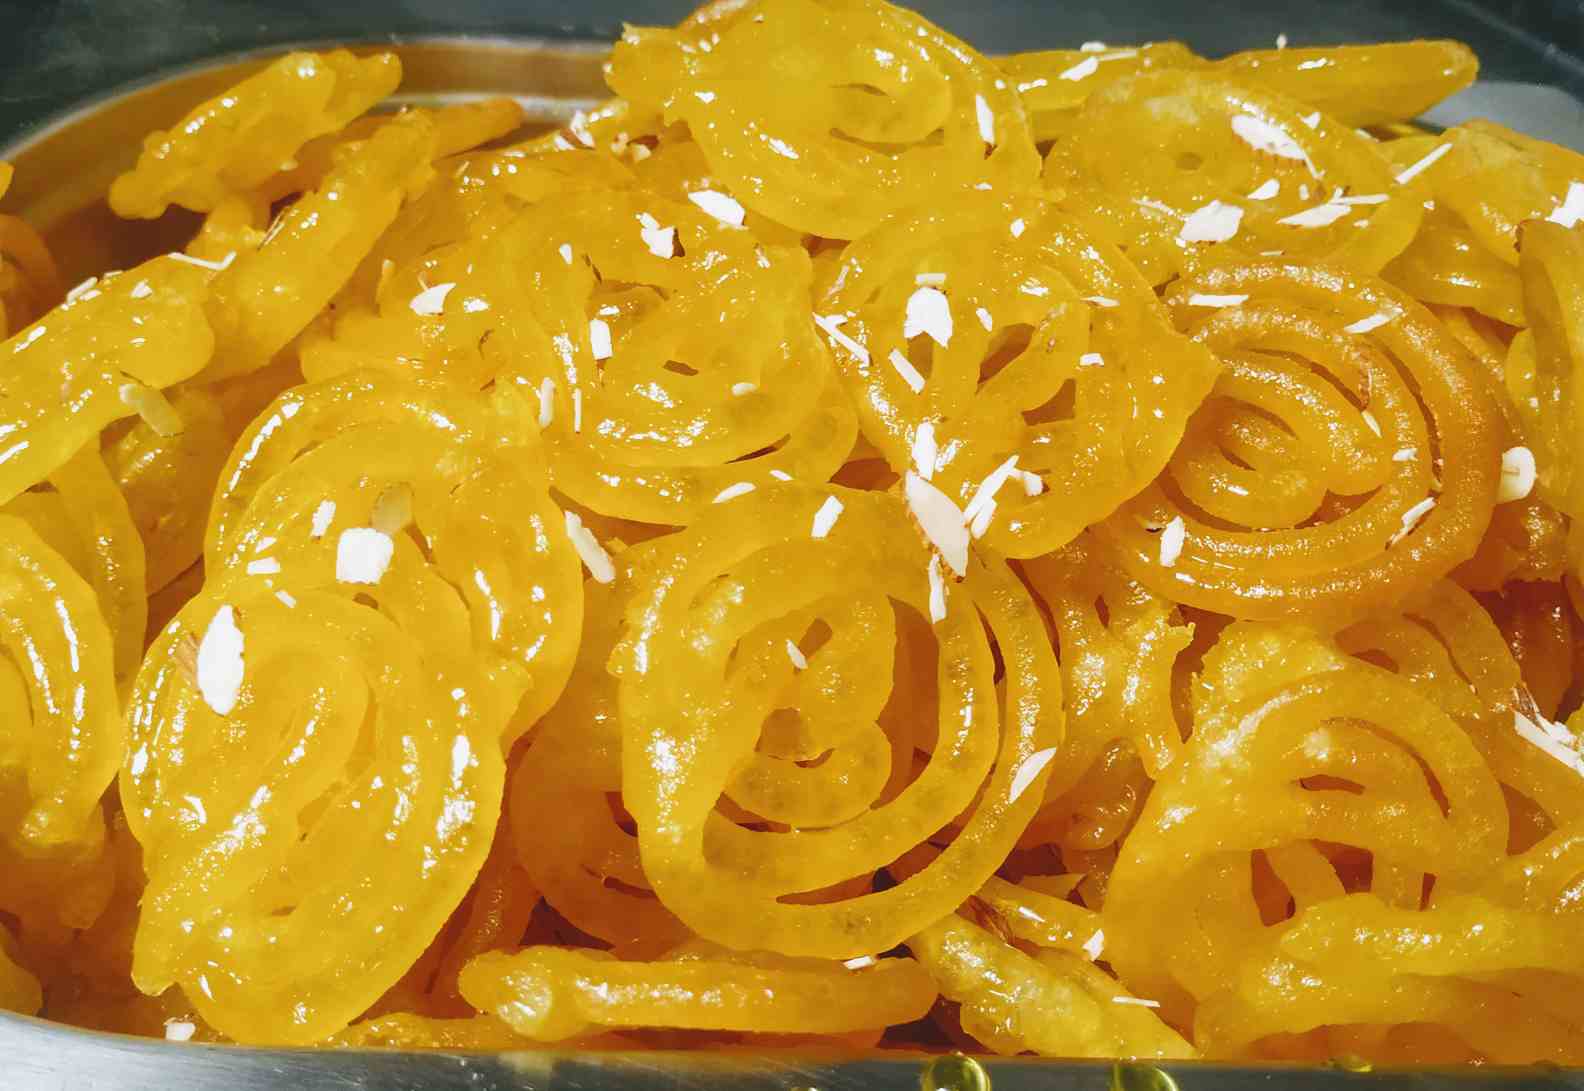
Dish: jalebi